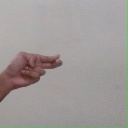
अक्षर: ह